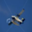
Label: airplane